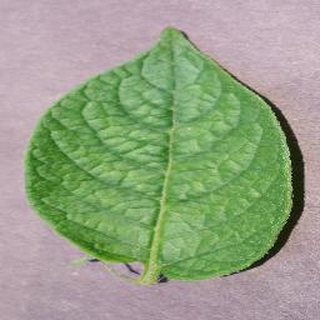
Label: healthy_potato